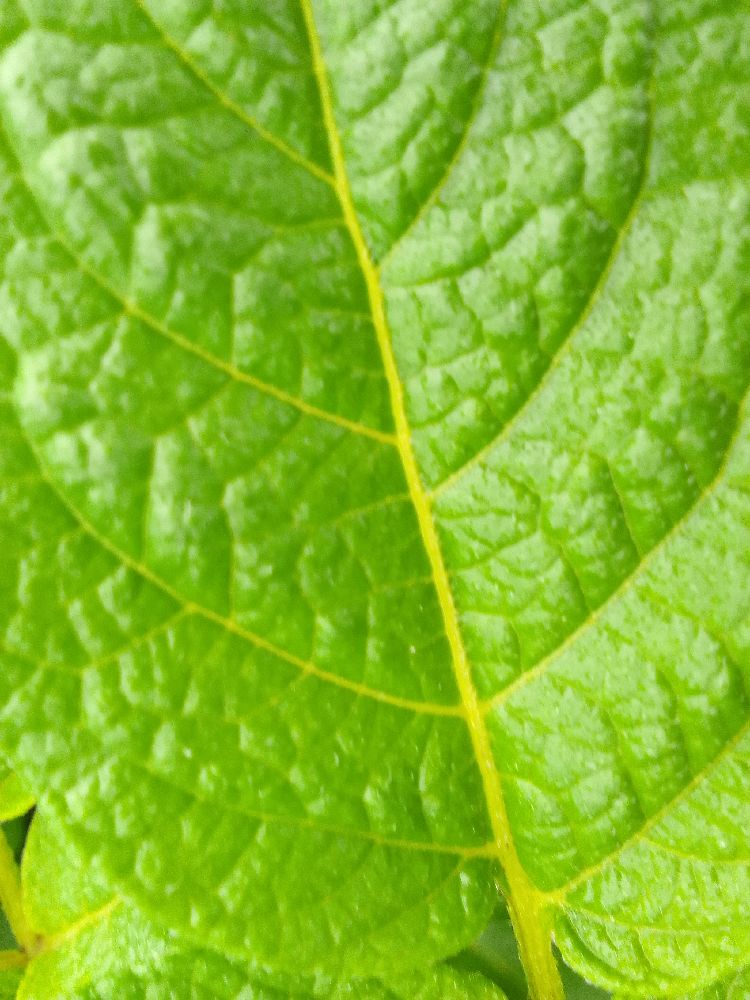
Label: Healthy